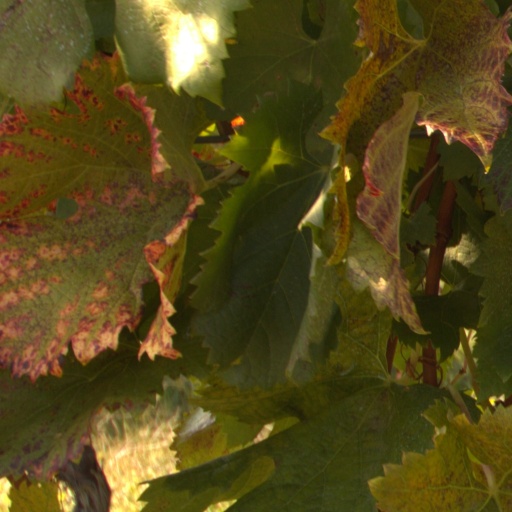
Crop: grape